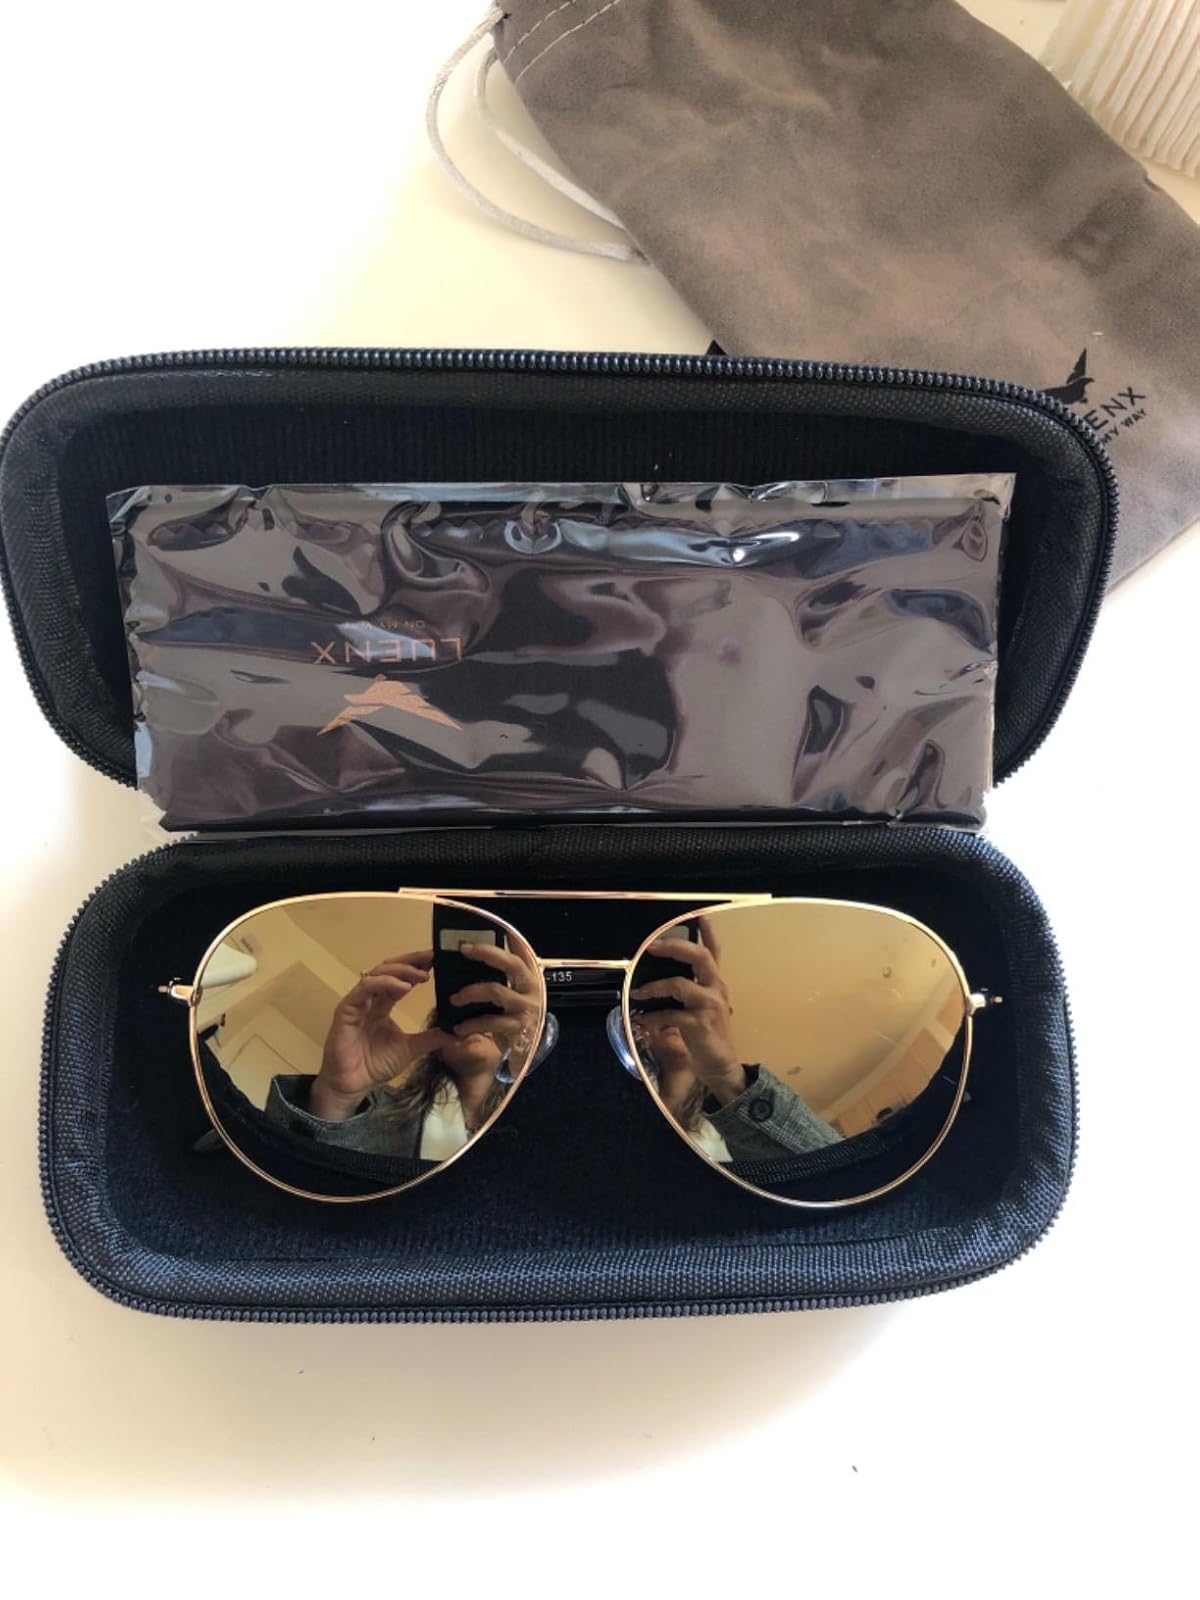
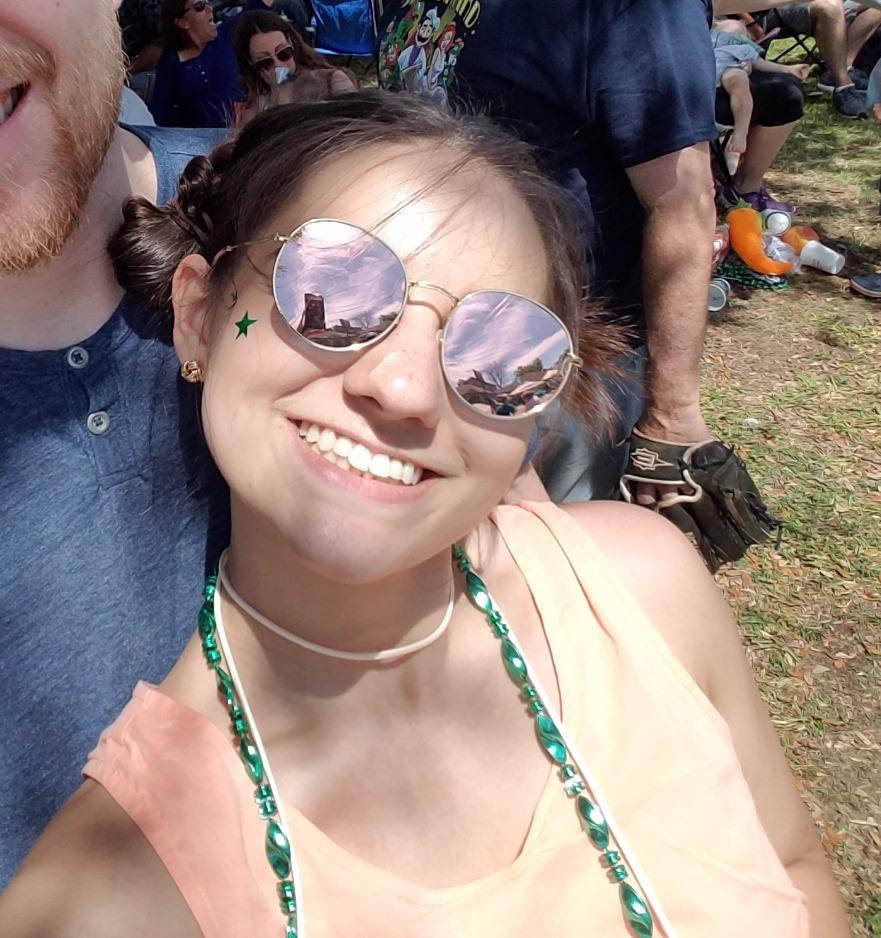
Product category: accessories_sunglasses
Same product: no